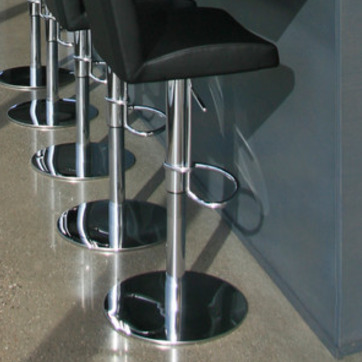
Material: metal